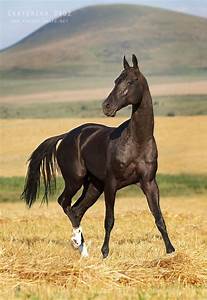
Label: cavallo